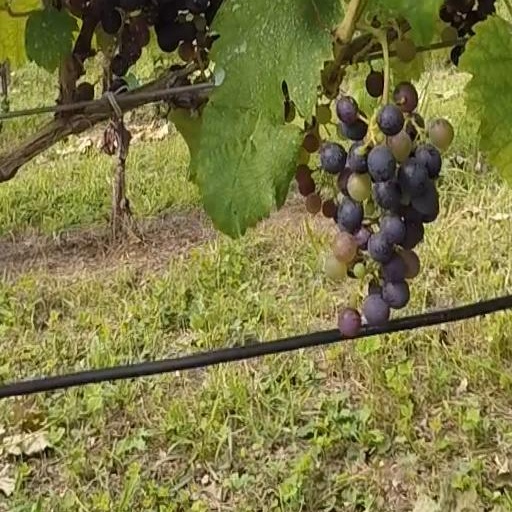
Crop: grape